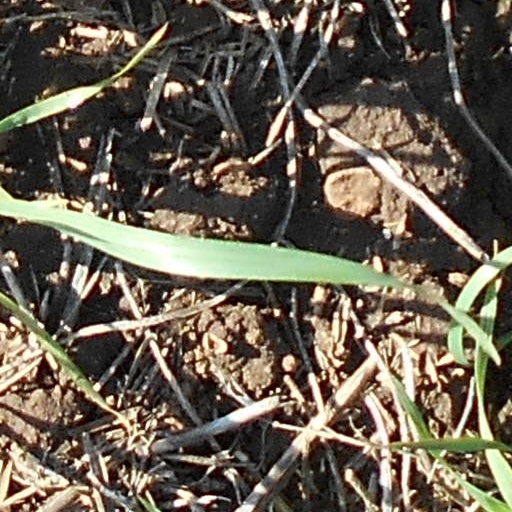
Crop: wheat